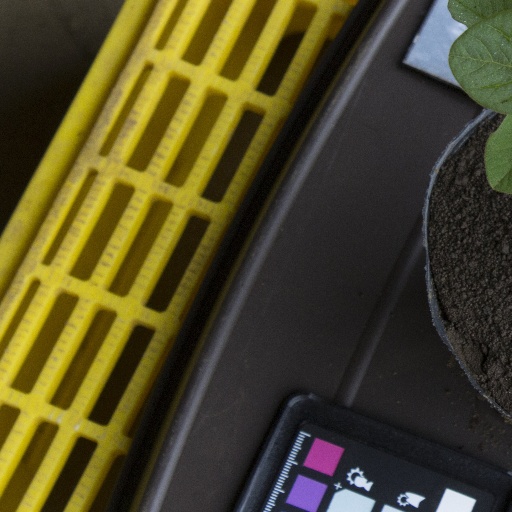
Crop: soybean